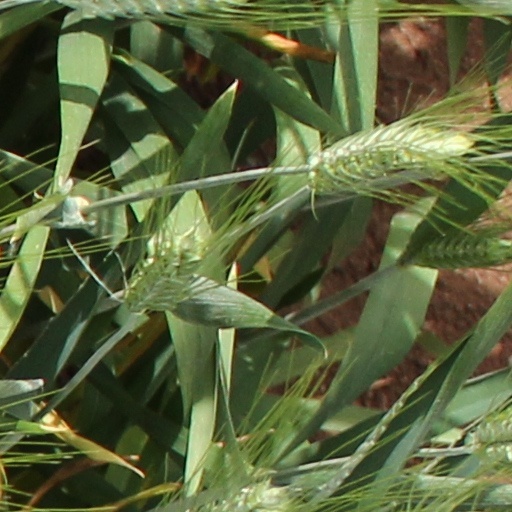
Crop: wheat